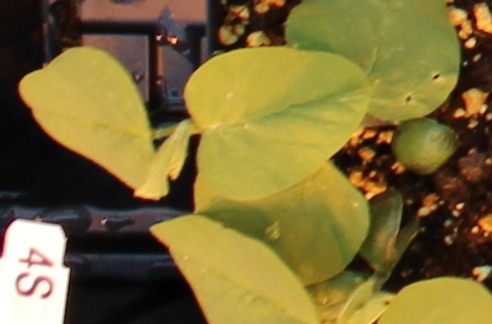
Label: Soybean